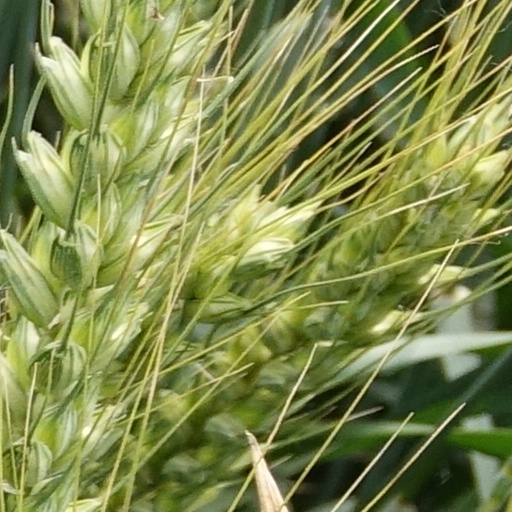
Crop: wheat